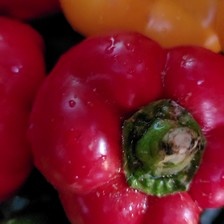
Label: capsicum